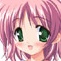
Portrait style: Anime Portrait